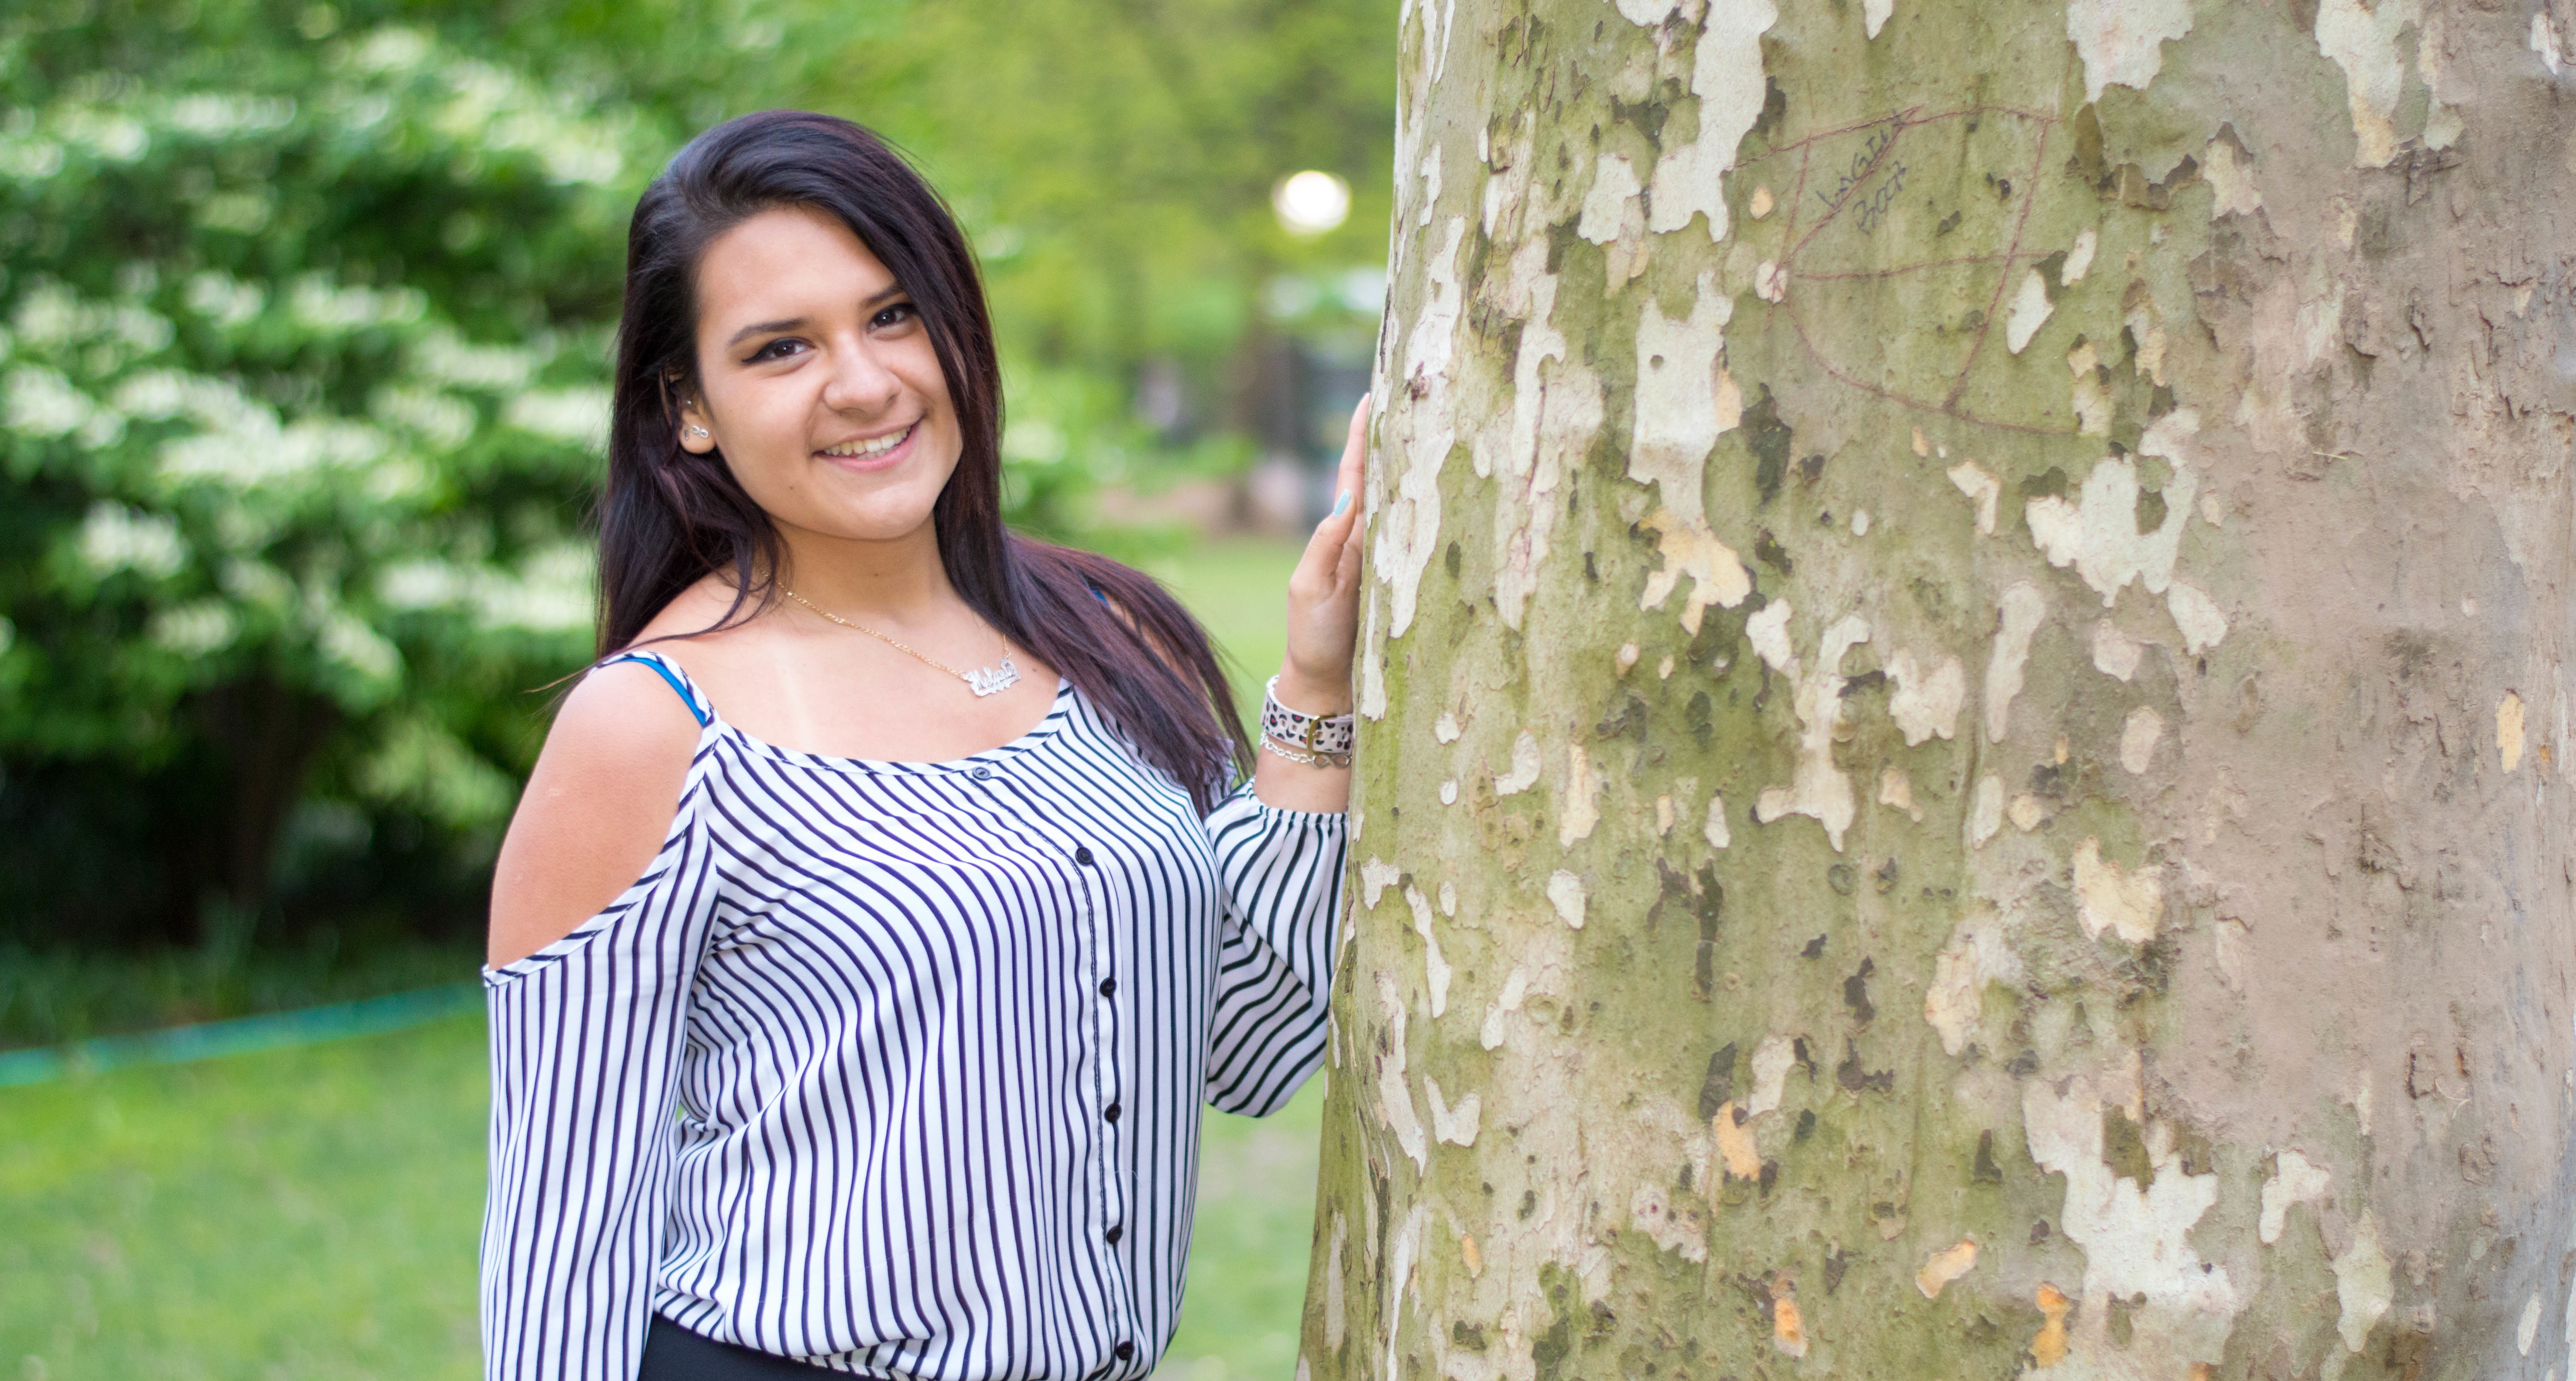
girl, woman, photography, model, spring, green, fashion, dress, photograph, beauty, photo shoot, portrait photography